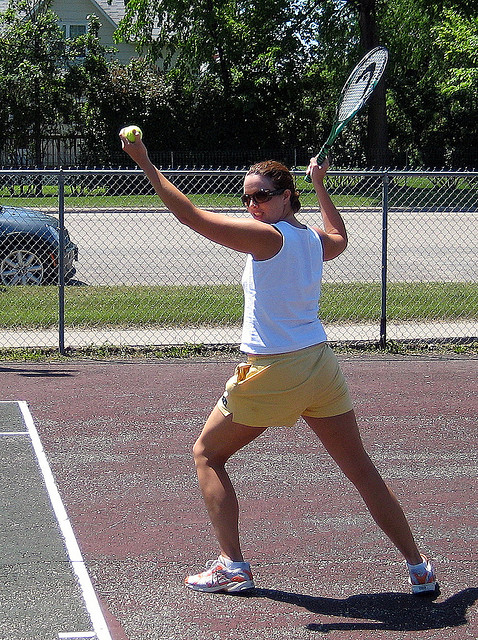
người phụ nữ cầm vợt tennis đứng ngoài biên chuẩn bị giao bóng